Bukit Larut

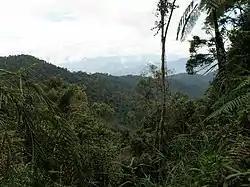
Bukit Larut forest

Bukit Larut is located on the Bintang Range in the northwestern section of Peninsular Malaysia. The area is mountainous where it consists of three peaks, with the highest peak being Gunung Hijau at , followed by Gunung Biong at and Wray’s Hill at . Due to the area being steep, it is not suitable for agricultural activities. The agricultural activities that were done in the past, such as tea and coffee planting, are now discontinued. The soil itself consists of granite, alluvium and organic deposits, with a high risk of erosion. Bukit Larut is an important water catchment area. Water quality from the area is generally good and contributes to the water supply in Larut, Matang and Selama District. Water from Bukit Larut mainly flows to three major rivers in the district: Sungai Jana, Sungai Ranting, and Sungai Air Terjun.